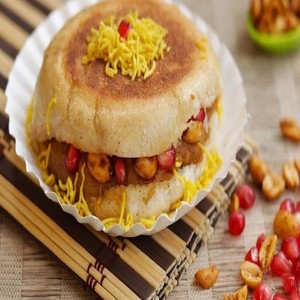
Dish: dabeli